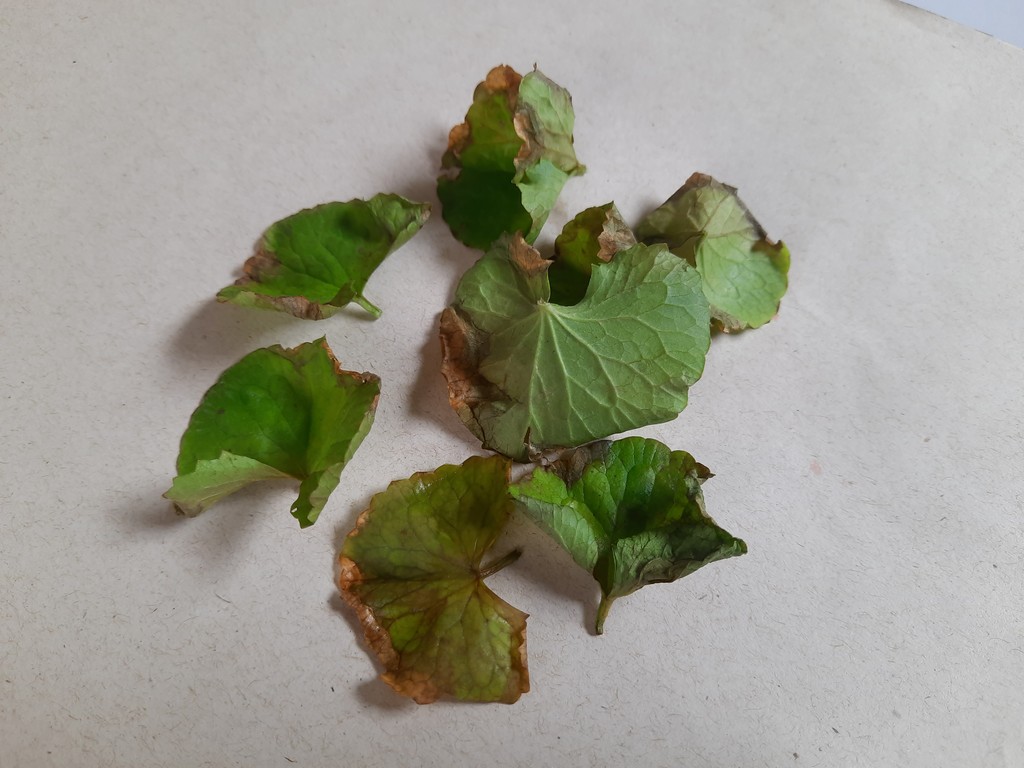
Label: Unhealthy